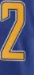
Number: 2